Altay Bayındır

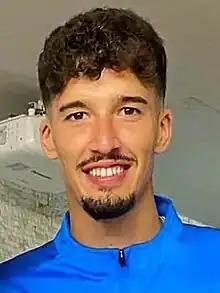
Bayındır in 2021

Altay Bayındır (born 14 April 1998) is a Turkish professional footballer who plays as a goalkeeper for club Manchester United and the Turkey national team.